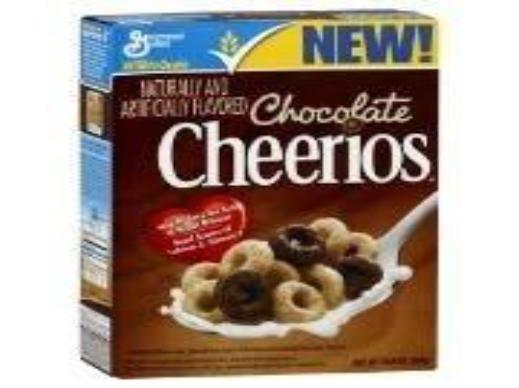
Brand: Chocolate Cheerios
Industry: Food